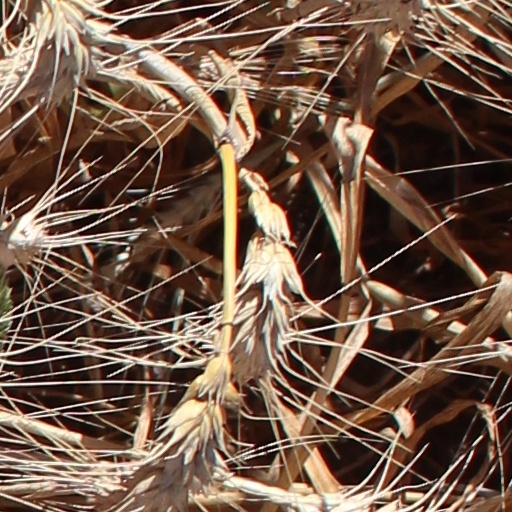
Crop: wheat